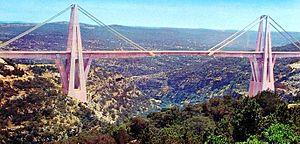
Le pont du Wadi al-Kuf est situé à 20 kilomètres à l'ouest de Bayda, en Libye. Il est le deuxième plus grand pont en Afrique. Il a été conçu par l’ingénieur civil italien Riccardo Morandi.